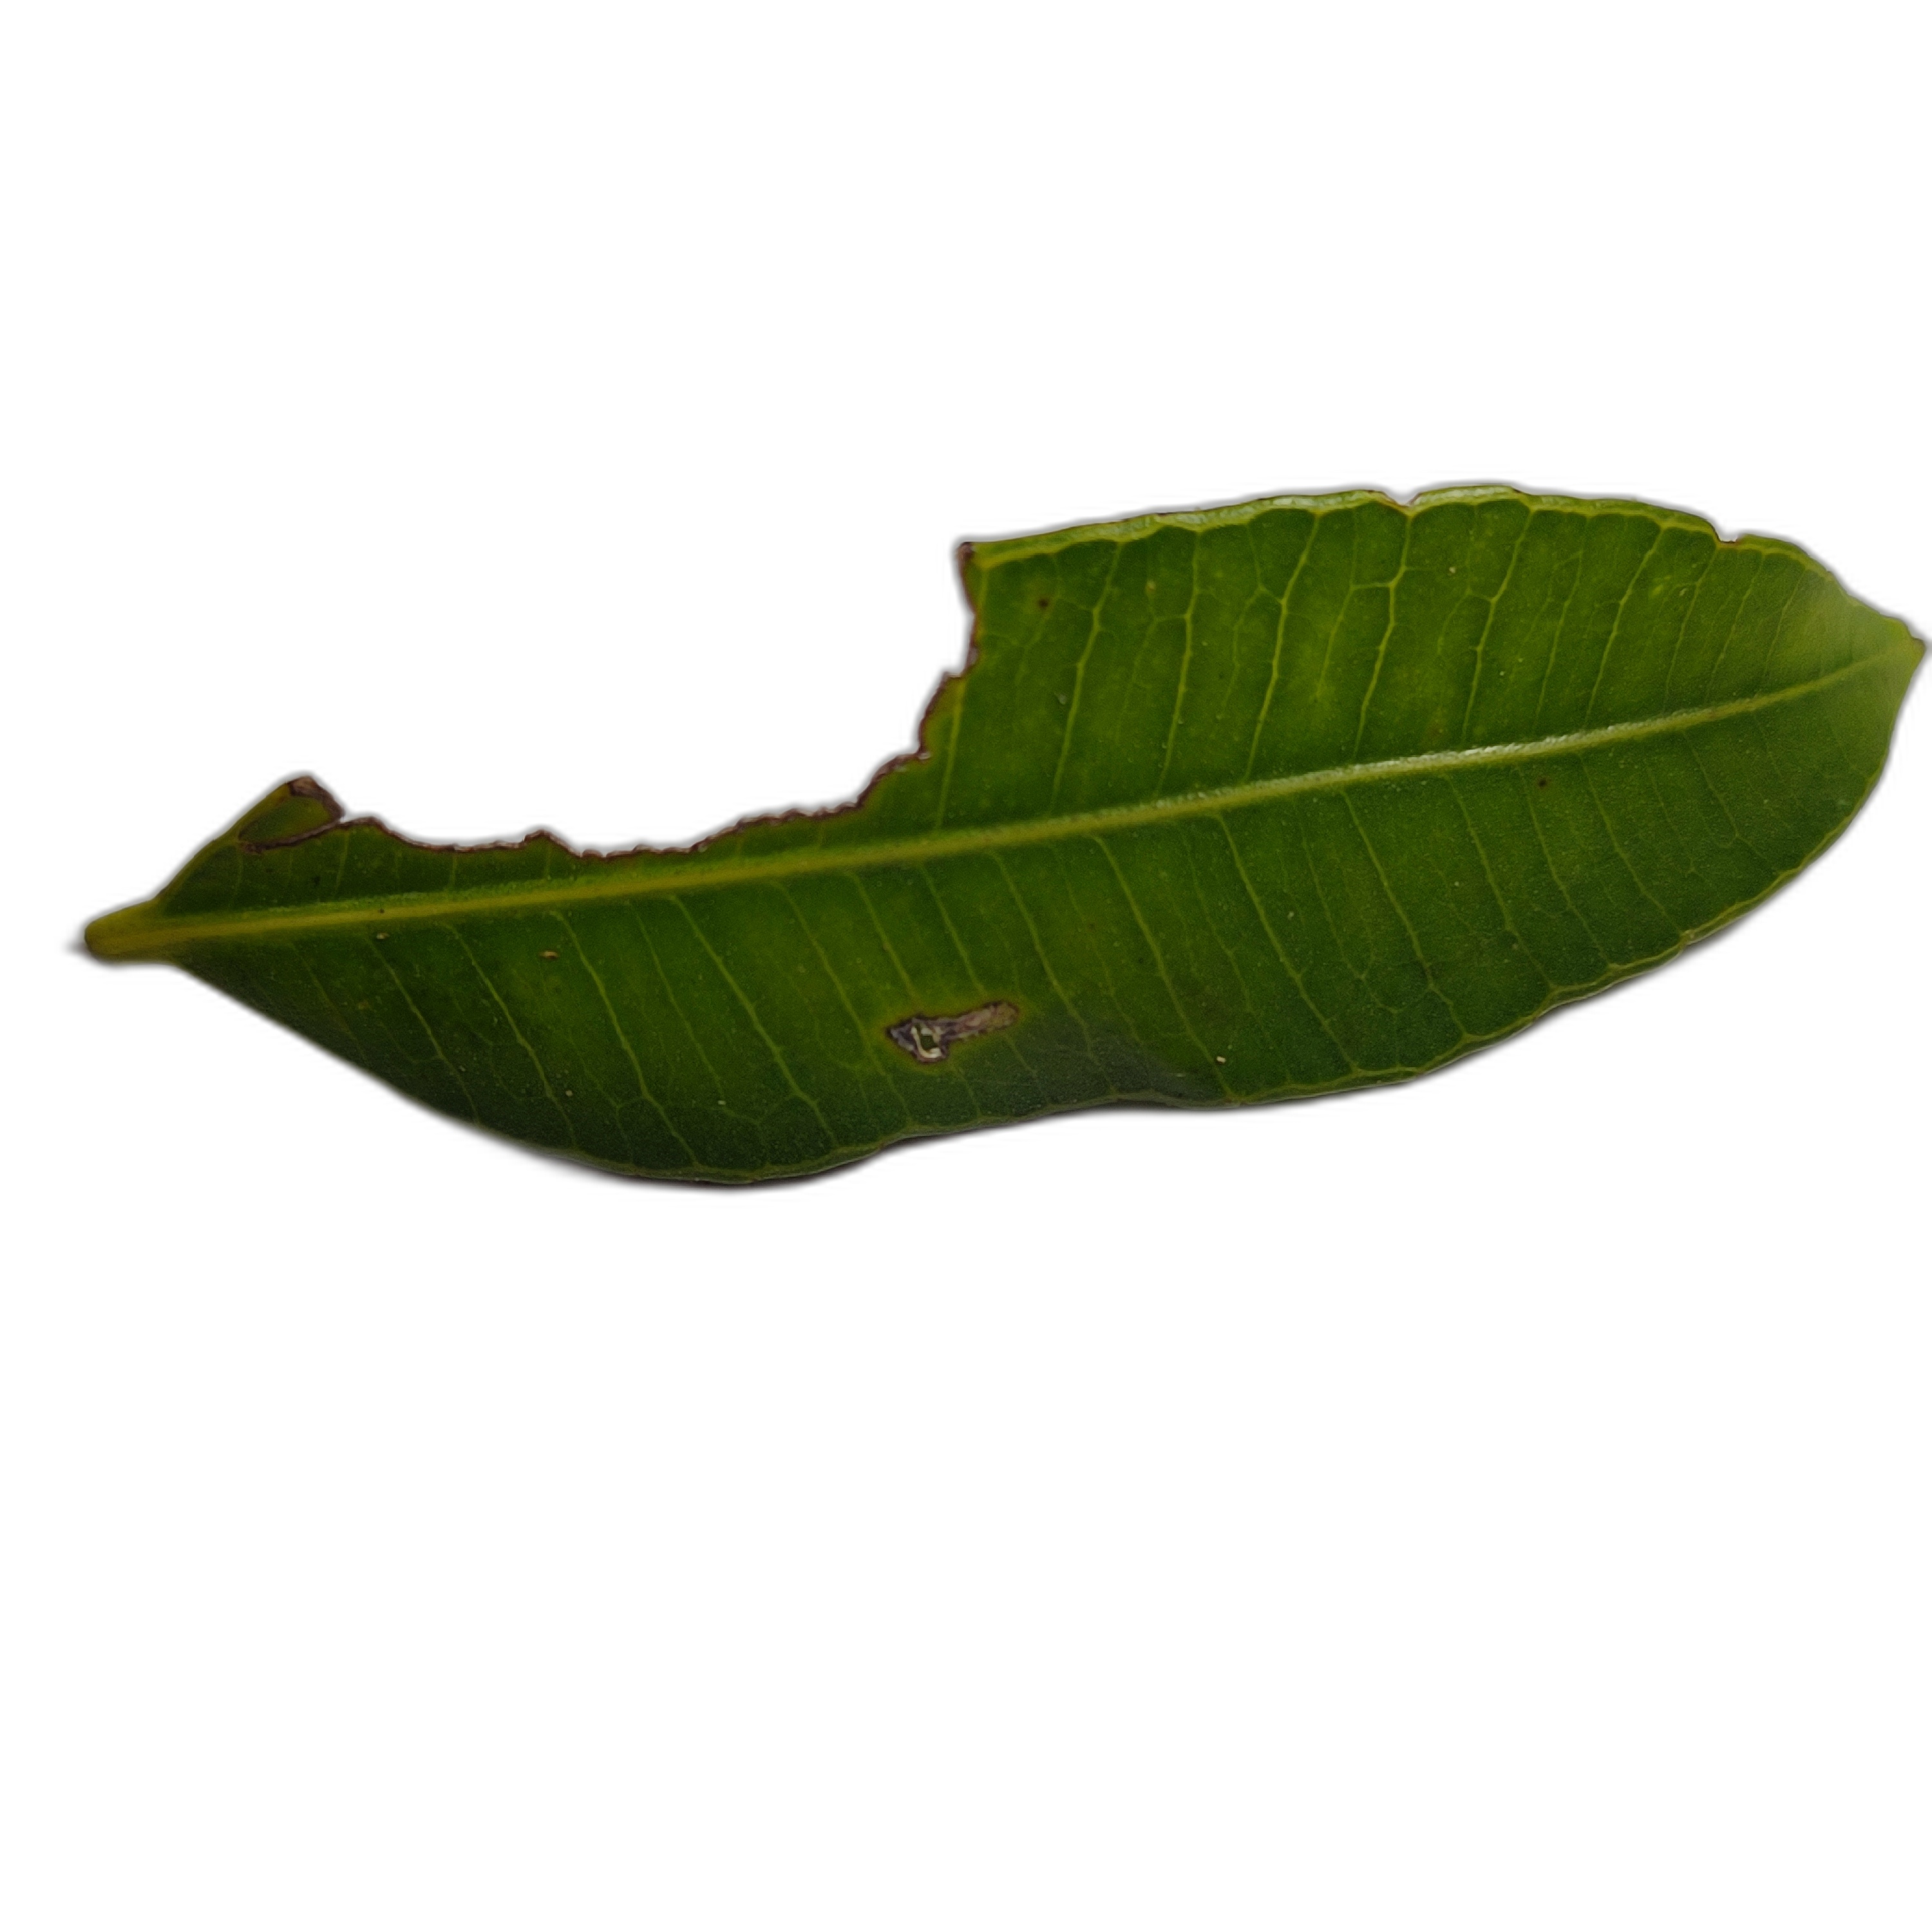
Label: not_healthy